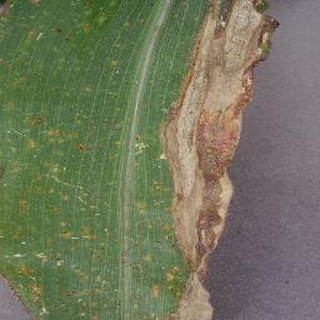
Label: corn_northern_leaf_blight